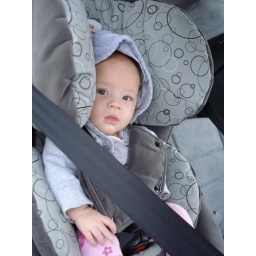
My first ride in the car seat